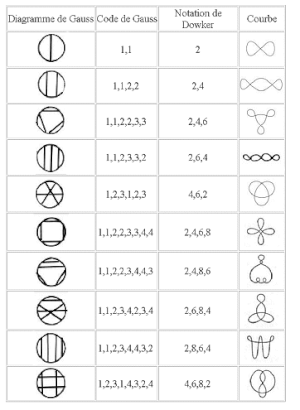
tableau des courbes à 1, 2 et 3 croisements
Un code de Gauss, du nom du mathématicien Carl Friedrich Gauss est une liste de nombres codant une courbe plane fermée présentant des croisements. Il a été étendu au codage d'un nœud, et même d'un entrelacs.